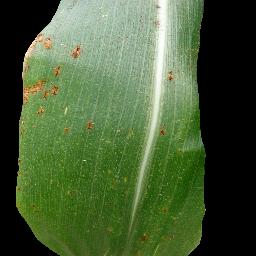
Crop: corn
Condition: (maize)_common_rust